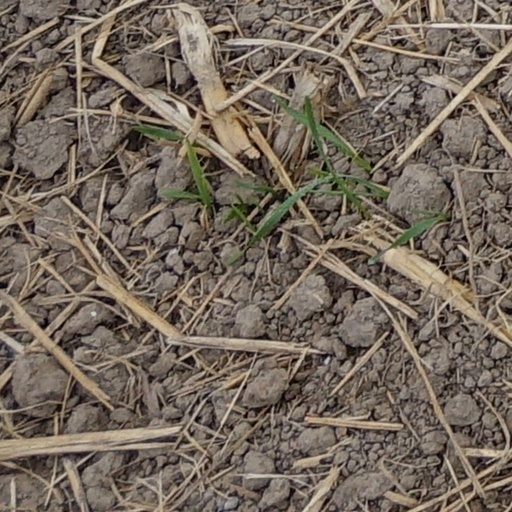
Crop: wheat